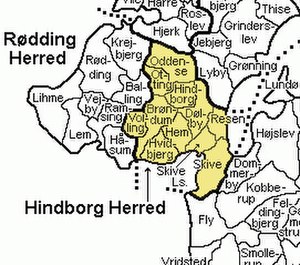
Hindborg Herred
Hindborg Herred var det mindste herred i det gamle Viborg Amt. Det hed i Kong Valdemars Jordebog Hærnburghæreth og hørte i middelalderen til Sallingsyssel; Senere kom det under Skivehus Len, og fra 1660 Skivehus Amt. Herredets gamle tingsted menes at have ligget syd for Oddense Kirke.